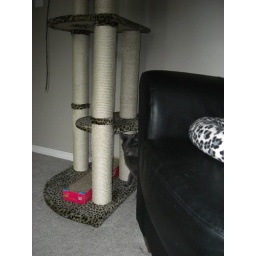
Just watching a little of the power struggle my two cats get into over the cat tree.